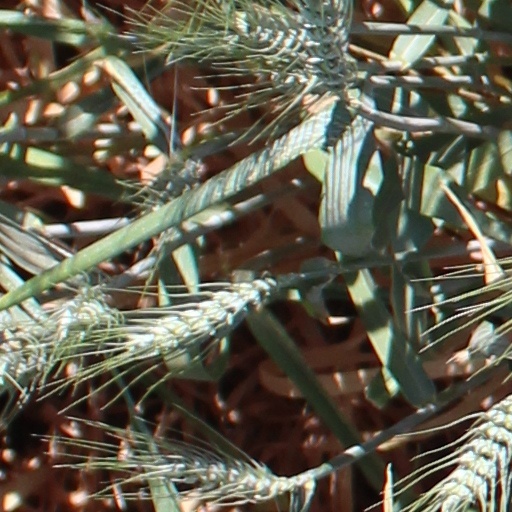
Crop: wheat